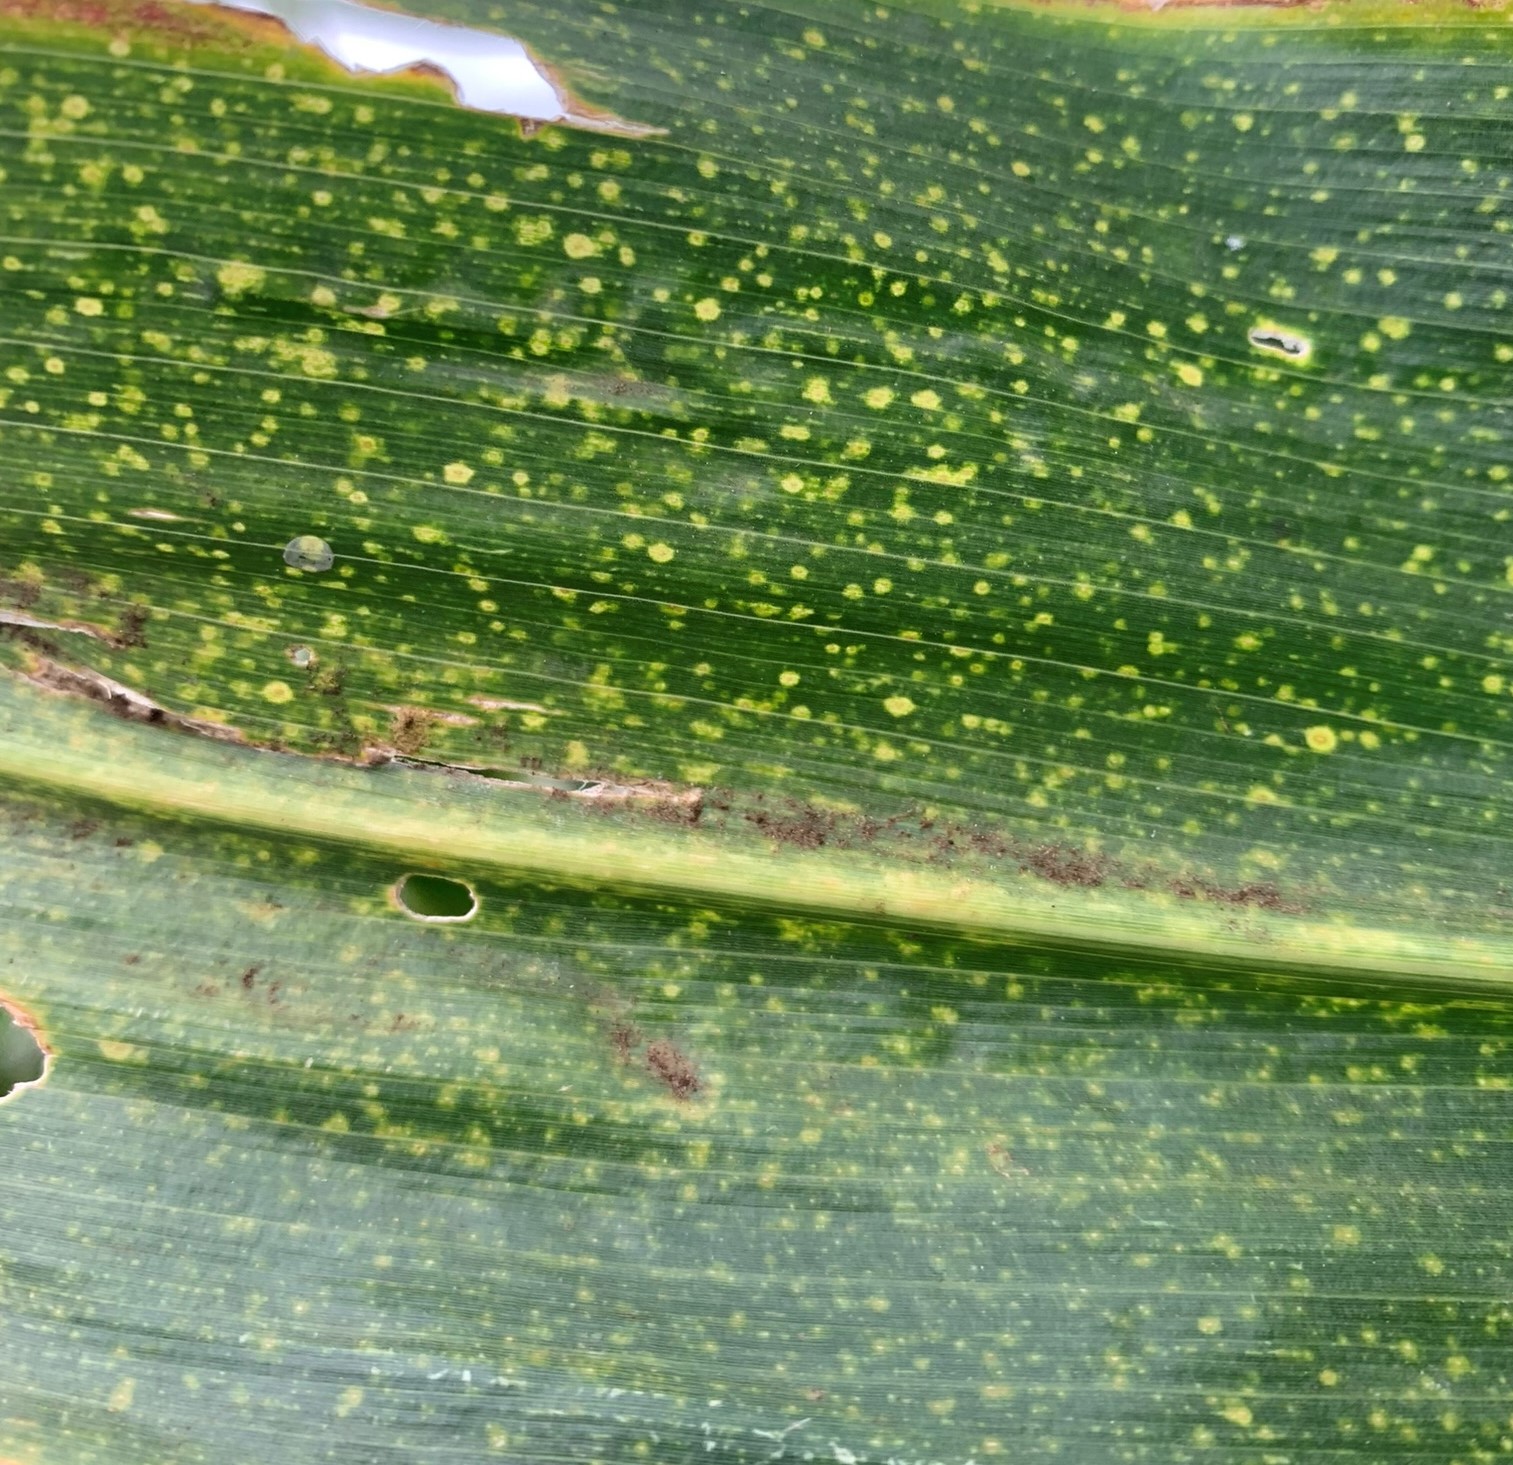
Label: MLN